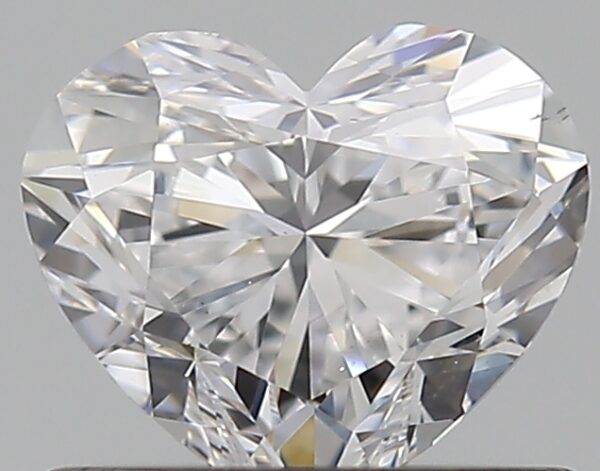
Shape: heart
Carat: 0.59
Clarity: VS2
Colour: D
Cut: EX
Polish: EX
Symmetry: VG
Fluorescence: N
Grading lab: GIA
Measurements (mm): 5.02 x 5.86 x 3.34